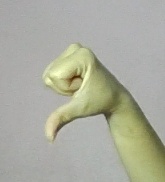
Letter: waw